Hitler family

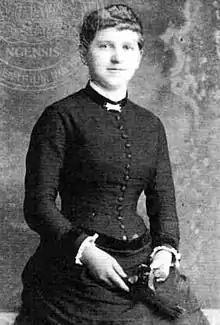
Klara Pölzl Hitler, third wife of Alois and mother of Adolf

On 13 January 1882, Franziska Matzelsberger gave birth to Alois Hitler's illegitimate son, also named Alois. As his parents were not married, the boy was named Alois Matzelsberger. Alois Hitler remained with Franziska while his wife, Anna, grew sicker and died on 6 April 1883. The next month, on 22 May, in a ceremony in Braunau with fellow customs officials as witnesses, Alois Hitler, 45, married Franziska Matzelsberger, 21. Alois then legitimized his son with Franziska, renaming him Alois Hitler Jr., who later became a Berlin restaurateur. Matzelsberger went to Vienna to give birth to Angela Hitler. When Franziska was only 23 years old, she acquired a lung disorder and became too ill to function. She was relocated to Ranshofen, a small village near Braunau.